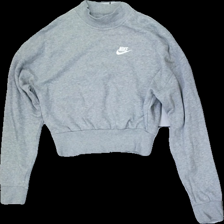
View: front
Type: Sweater
Category: Ladies
Brand: Nike
Colors: Grey
Material: 100% Cotton
Pattern: Logo print
Cut: C-collar, Cropped
Size: XS
Season: All
Trend: Sports
Price range: <50
Recommended usage: Recycle